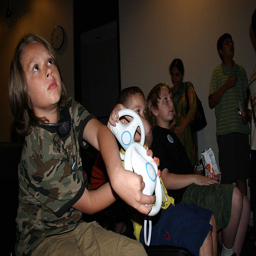
The children are using the controls to play the video game.
some kids playing wii with little steering wheels
children watching a game on television and driving along with it
Small children holding up white controllers on a couch.
Some boys are sitting and playing a game on the Wii.